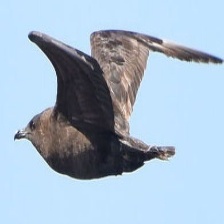
Species: POMARINE JAEGER
Scientific name: STERCORARIUS POMARINUS